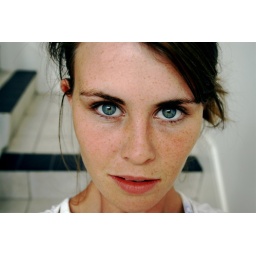
back in the apartment building on mount brown